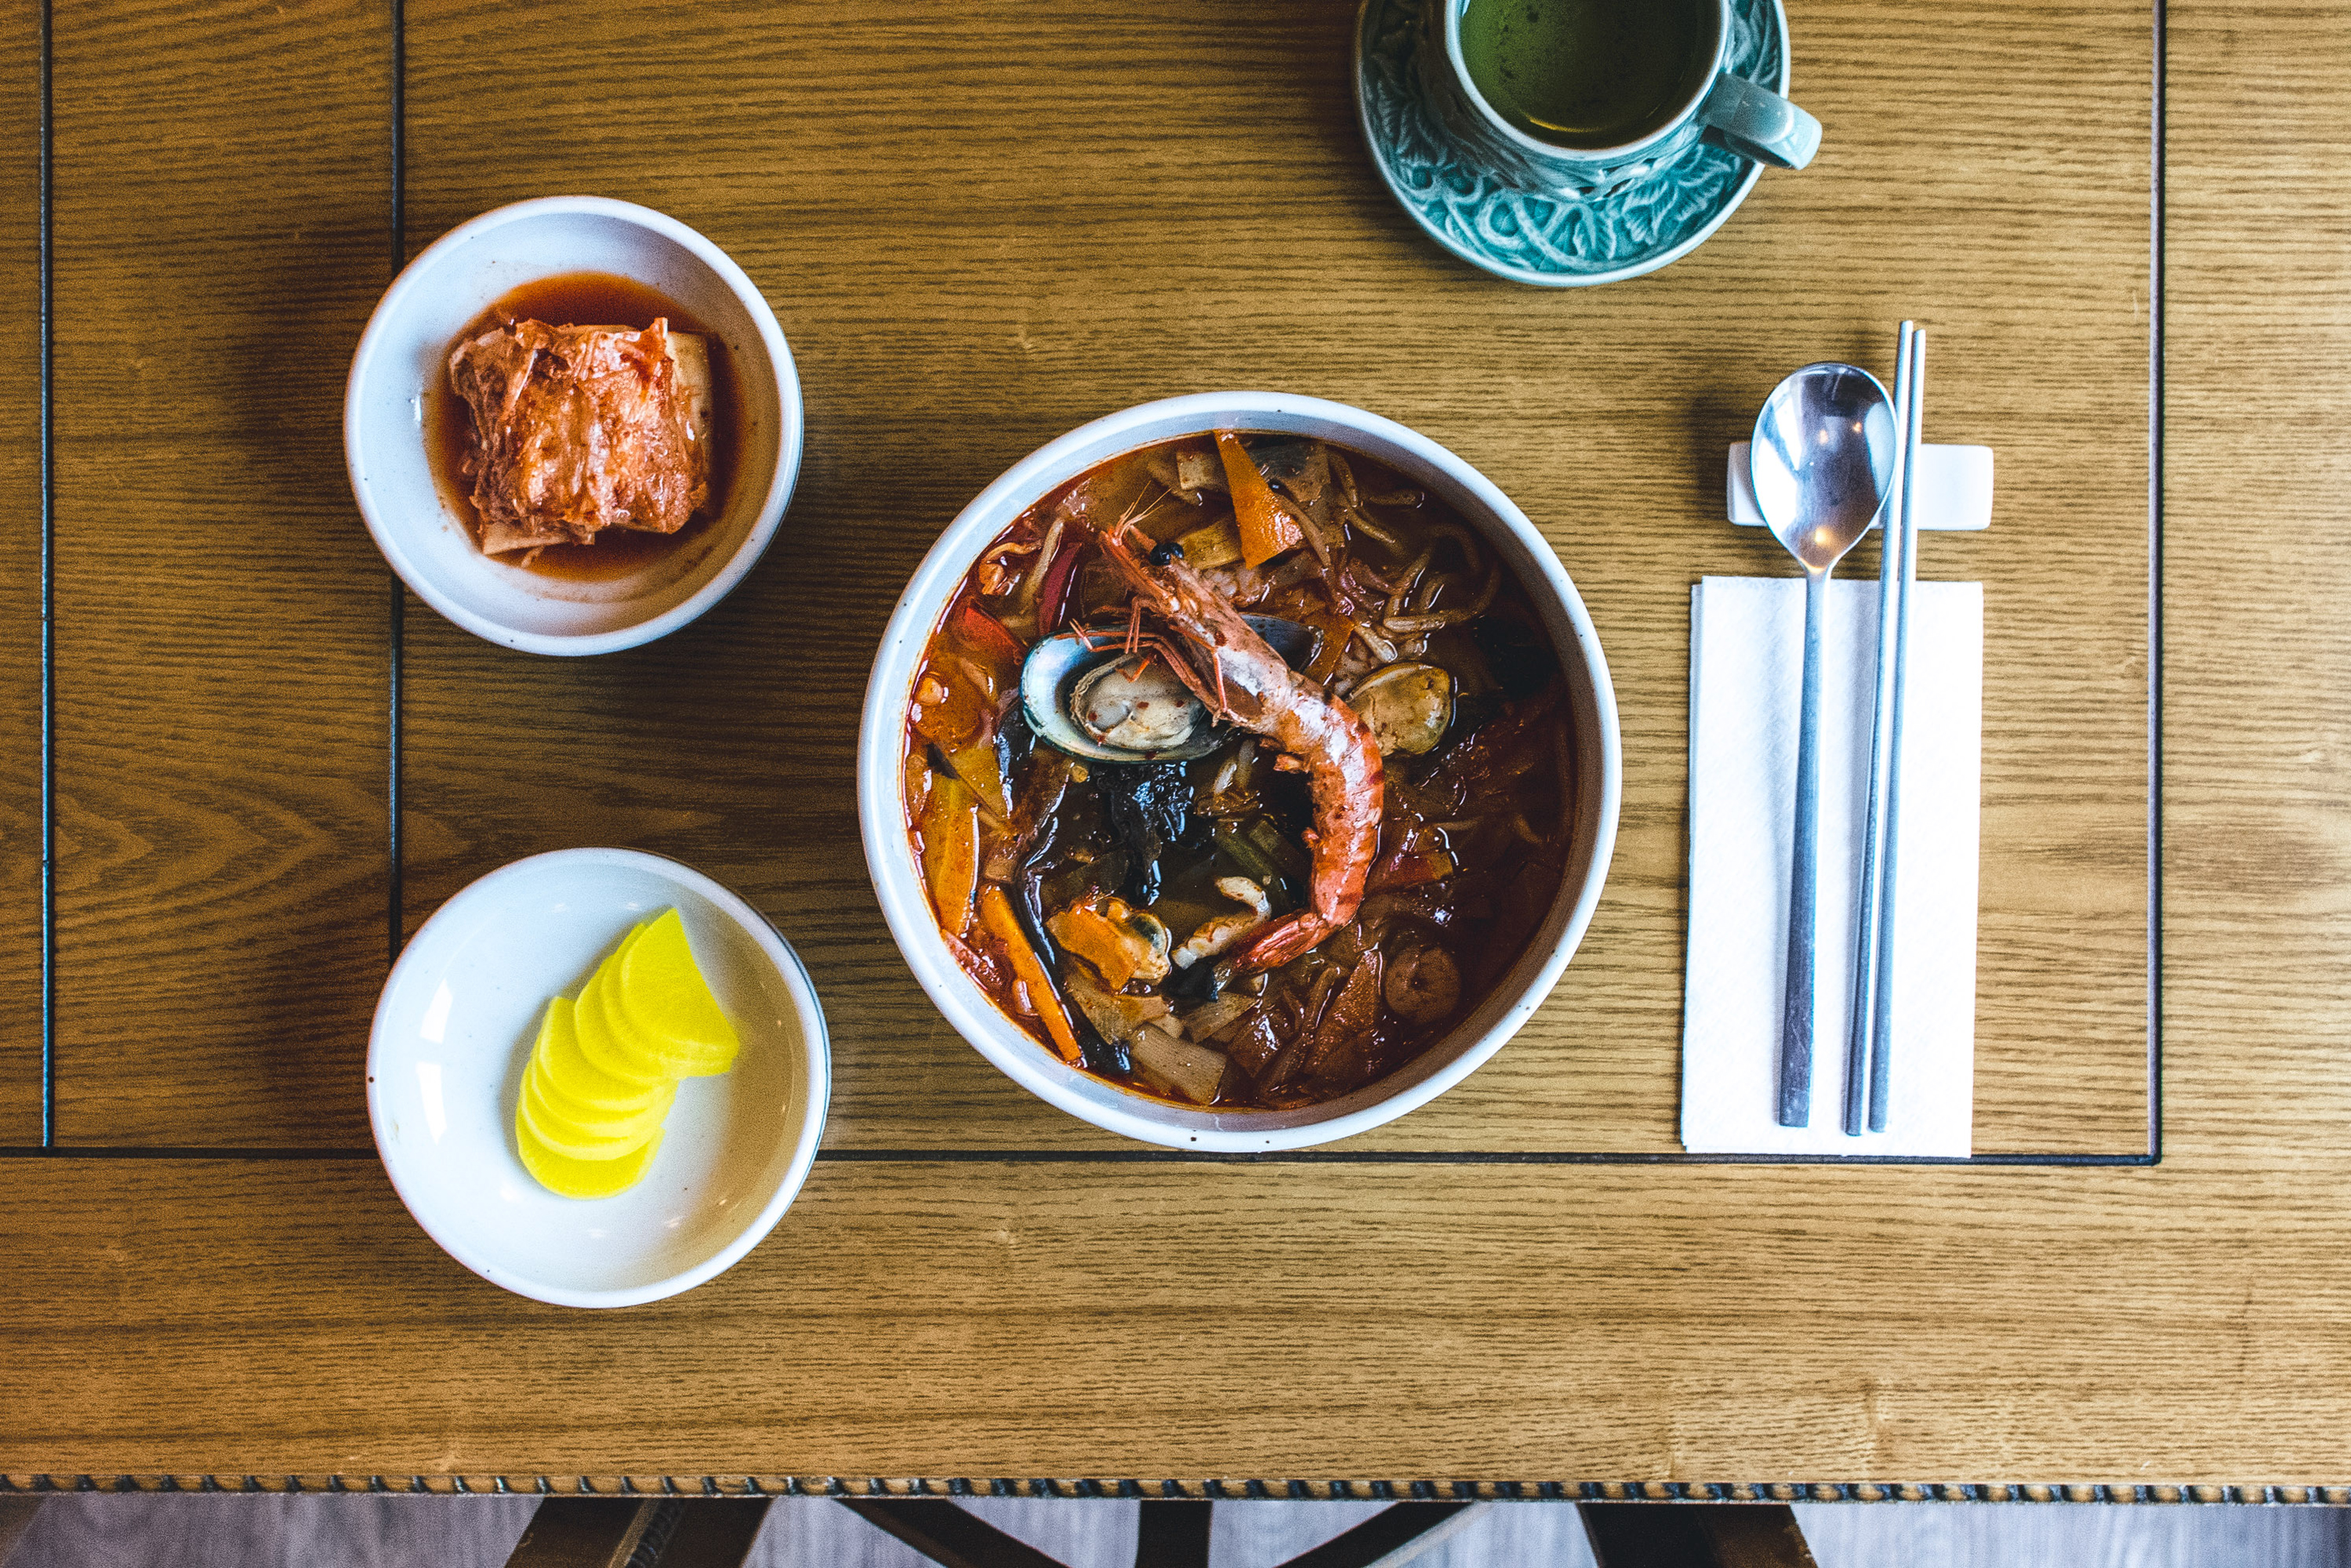
serveware, food, cuisine, dishware, dish, ingredient, tableware, bowl, meal, drinkware, spoon, cup, meat, condiment, kitchen utensil, plate, breakfast, chinese herb tea, soup, tea, wood stain, sauces, braising, seafood, recipe, cutlery, porcelain, teacup, cooking, coffee, paste, saucer, coffee cup, stew, dandelion coffee, chutney, platter, Kopi tubruk, Burmese food, philippine adobo, malaysian food, korean food, supper, laotian cuisine, Oyster sauce, chinese food